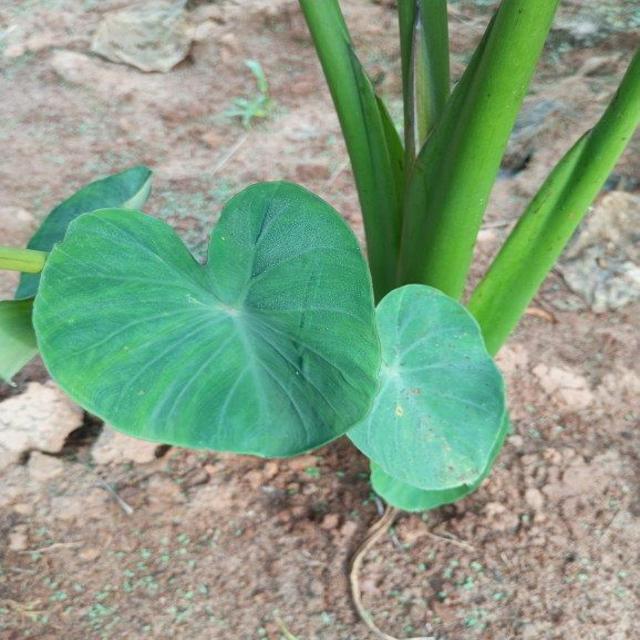
Label: Healthy